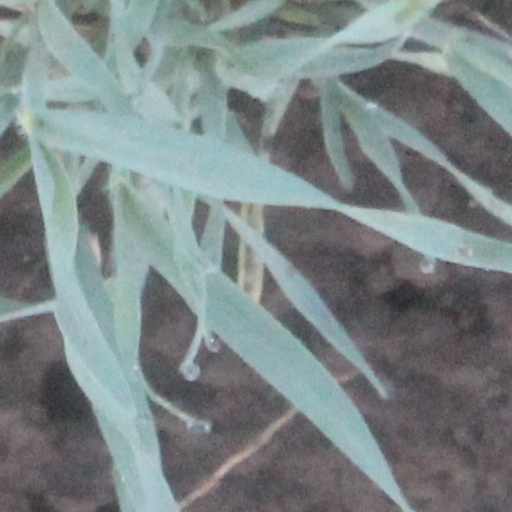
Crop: wheat